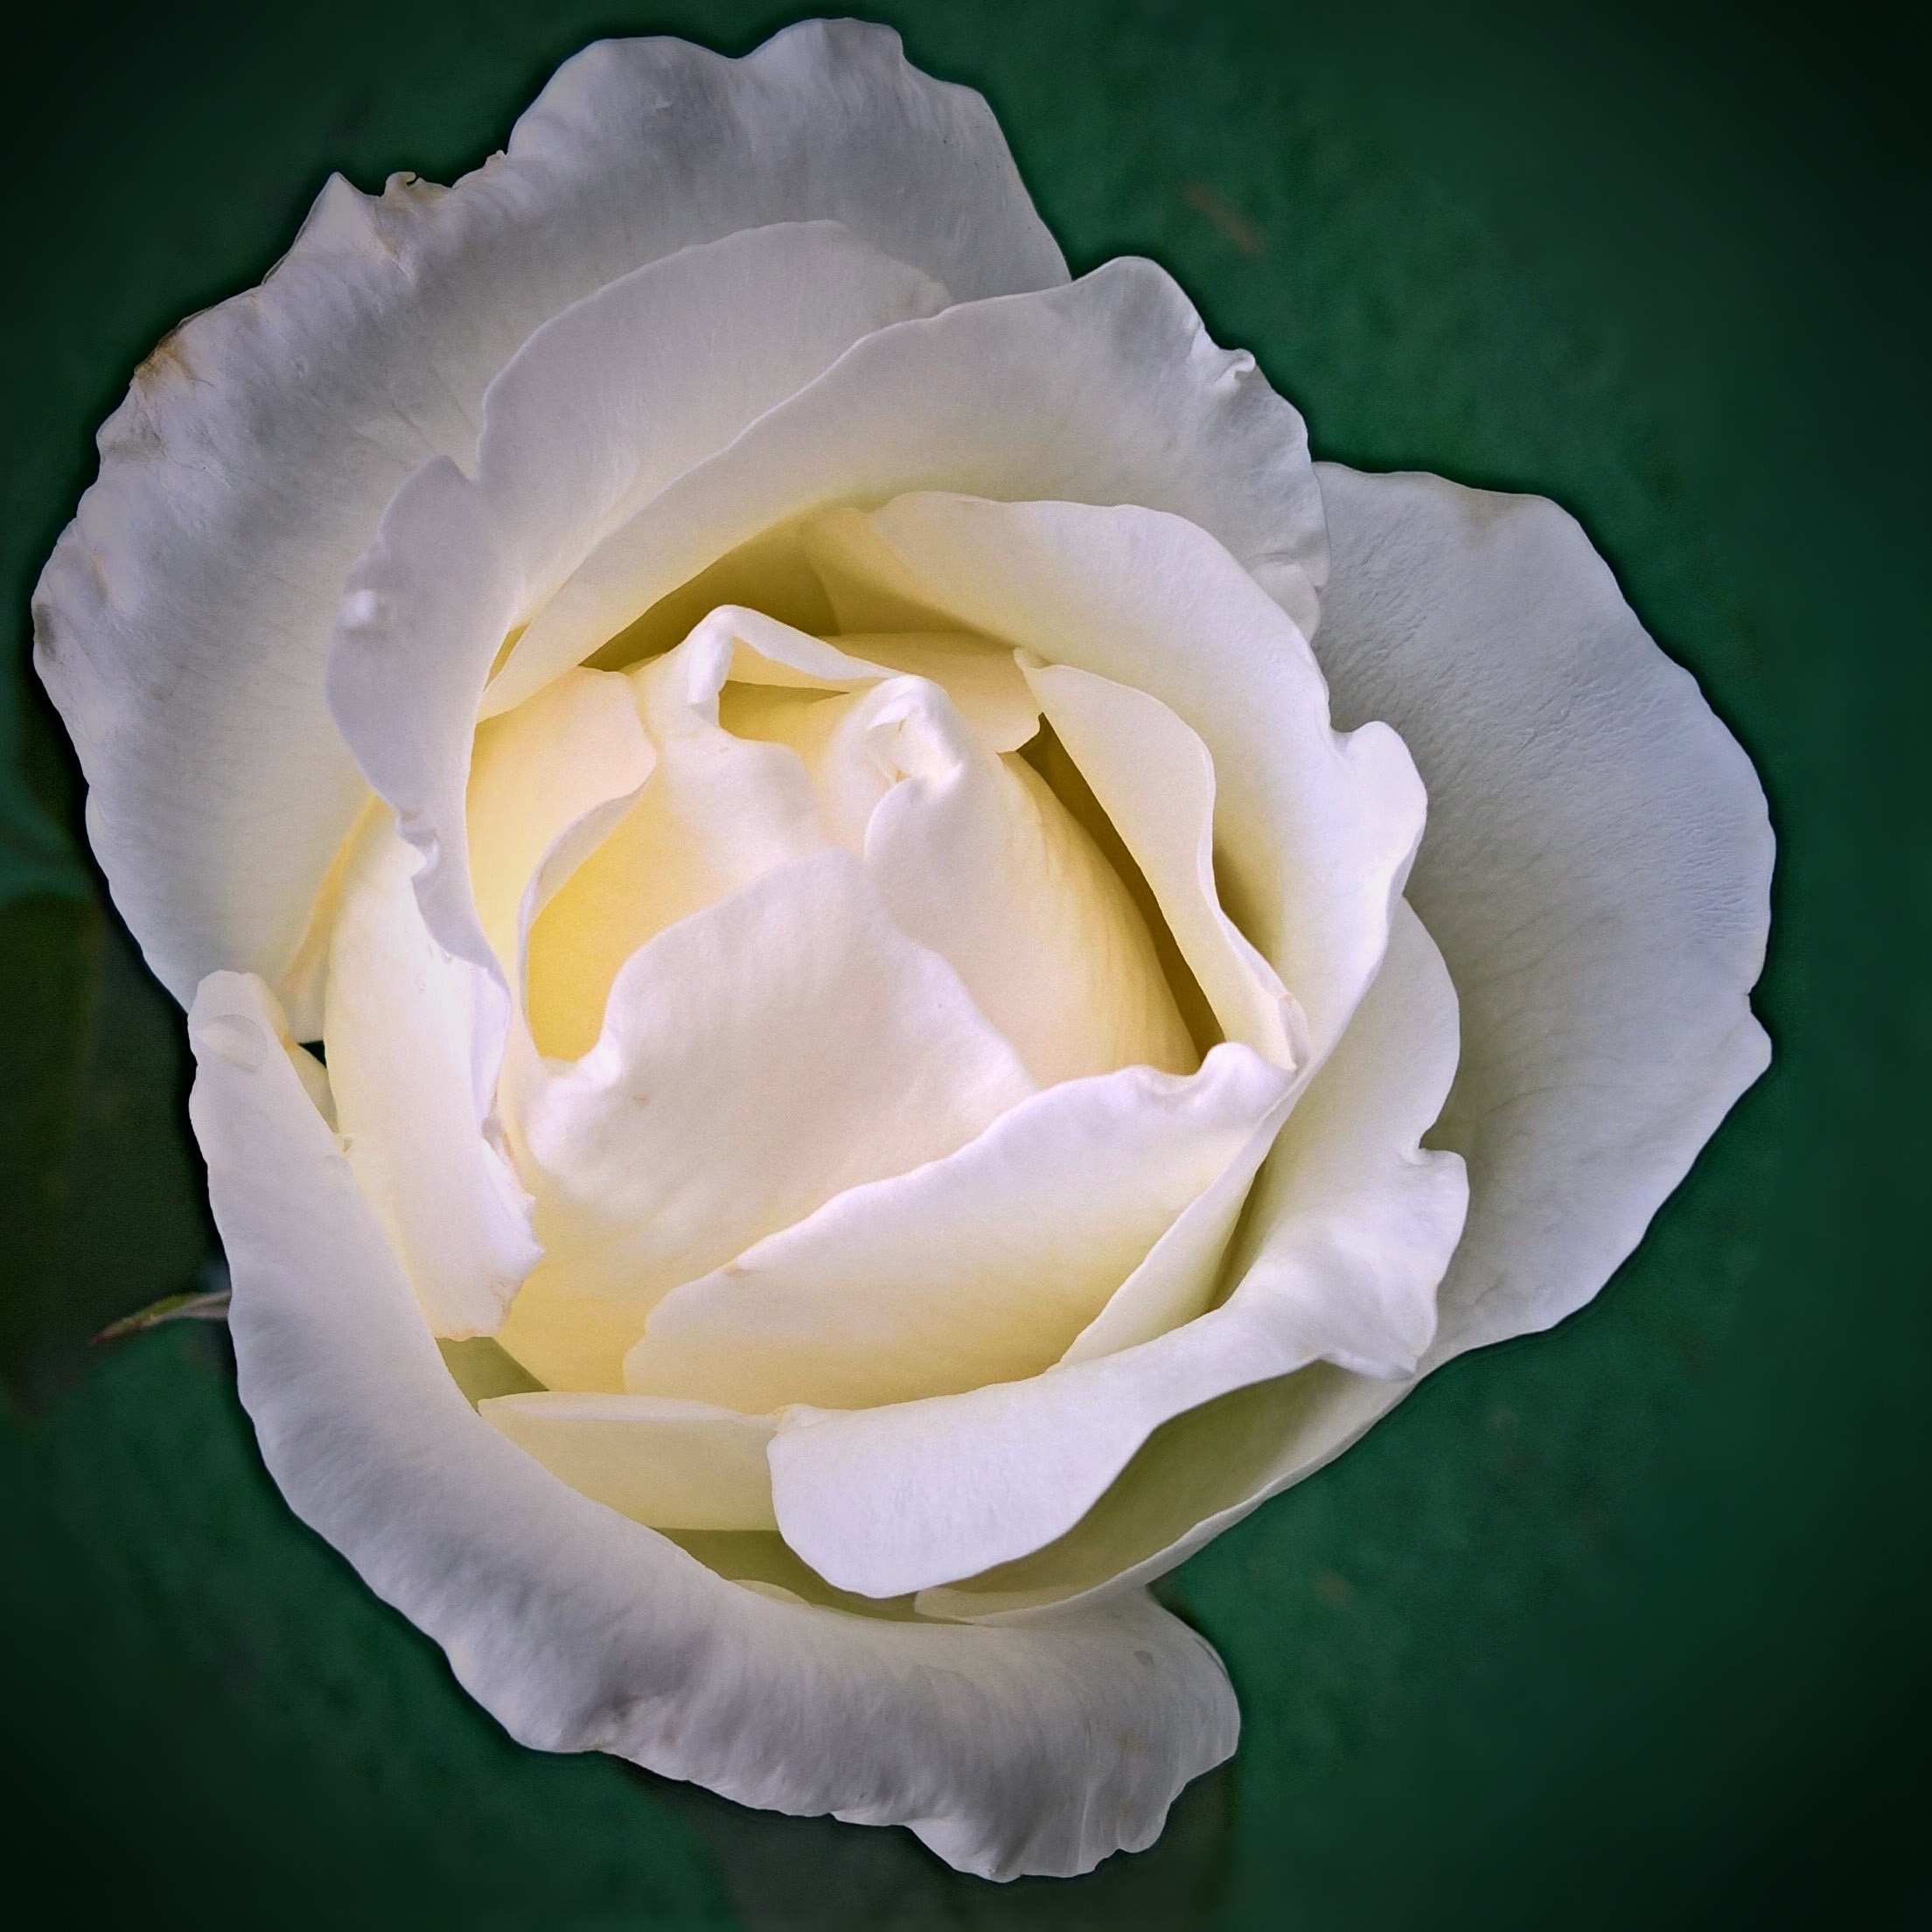
plant, white, flower, petal, rose, yellow, close, flora, close up, fine, fragrant, floribunda, macro photography, blossomed, single bloom, flowering plant, garden roses, rose family, plant stem, land plant, rosa centifolia, delicate petals